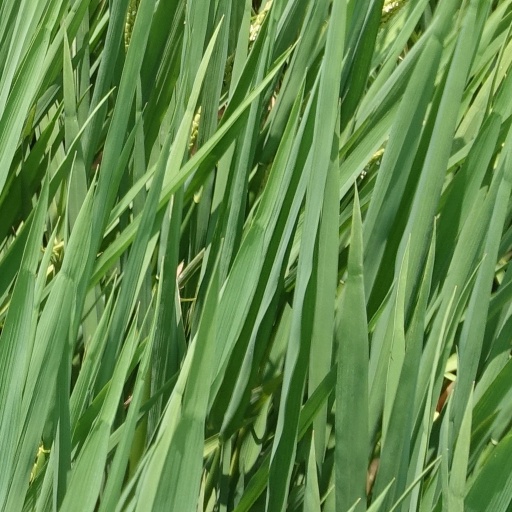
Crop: rice